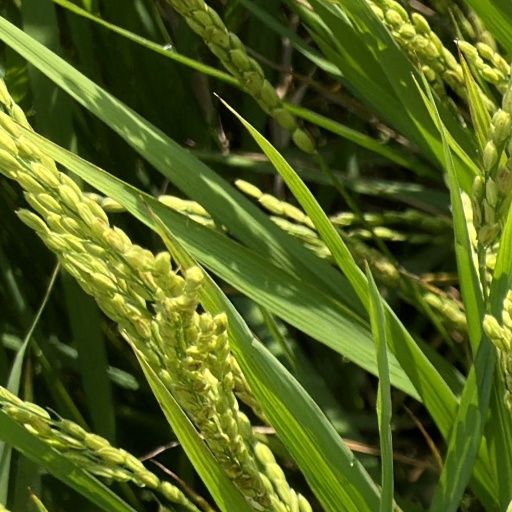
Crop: rice